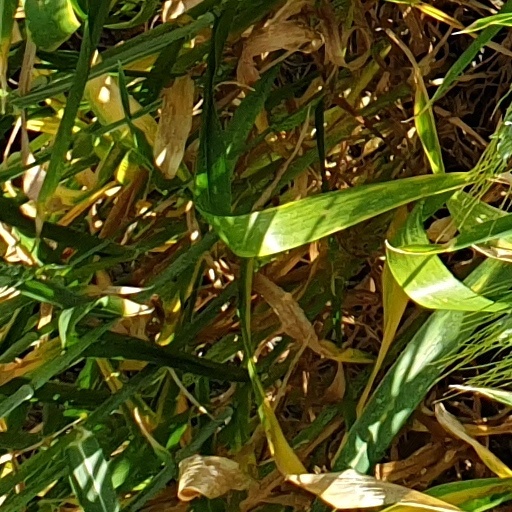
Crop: wheat